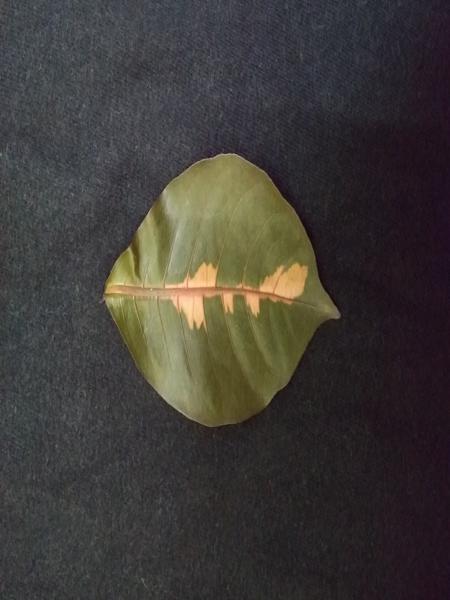
Plant: Caricature